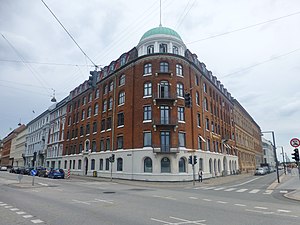
Vejdirektoratet
Vejdirektoratets hovedkontor i København
Vejdirektoratet er en del af Transportministeriet. Vejdirektoratet har ansvaret for statsvejnettet, som består af motorveje, en række hovedlandeveje og mange af landets broer – i alt cirka 3.800 km vej.